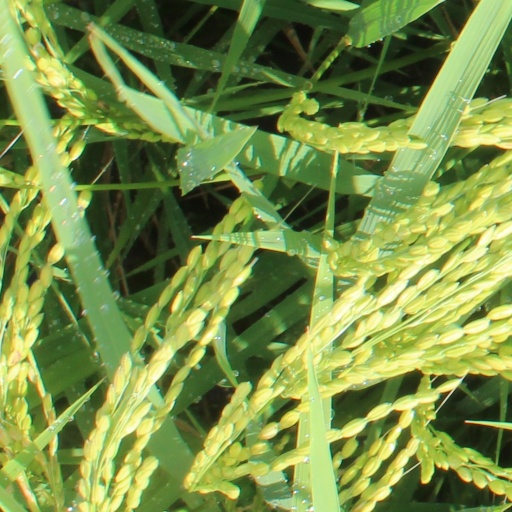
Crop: rice